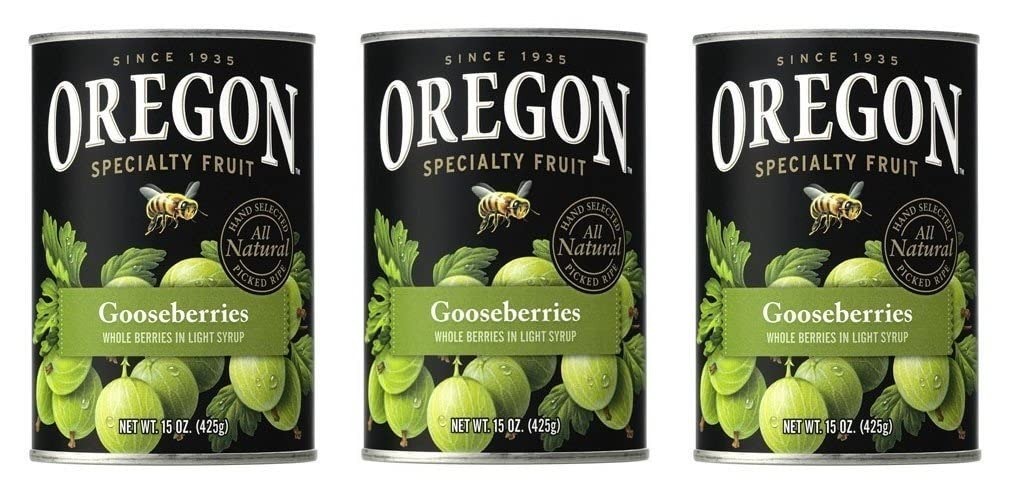
Item Name: Oregon Fruit Products, Canned Fruits, 15oz Can (Pack of 3) (Choose Fruit Below) (Gooseberries in Light Syrup)
Bullet Point 1: Oregon Fruit Gooseberries, Light Syrup, 15 oz
Bullet Point 2: Non-GMO Project Verified, Non-BPA Lining in can, Gluten Free
Bullet Point 3: No High Fructose corn syrup, All Natural, Kosher
Bullet Point 4: Vine-ripened Gooseberries in light syrup, Packed in the USA
Bullet Point 5: Pack of 3, Packaging may vary.
Product Description: Oregon Fruit Gooseberries, Light Syrup, 15 oz. Pack of 3, Packaging may vary. Non-GMO Project Verified, Non-BPA Lining in can, Gluten Free No High Fructose corn syrup, All Natural, Kosher Vine-ripened Gooseberries in light syrup, Packed in the USA Use for pies, sauces, marinades, chutney
Value: 3.0
Unit: Count

Price: 12.99